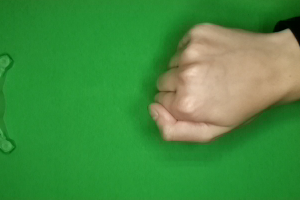
Label: rock